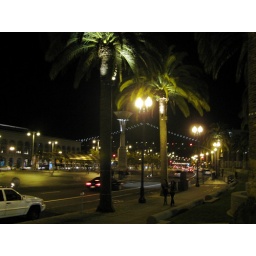
The Bay bridge is the string of white lights in the distance.